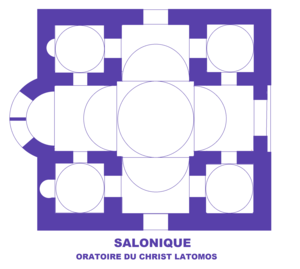
Salonique, plan de l'oratoire du Christ Latomos
L'architecture paléochrétienne désigne la plus ancienne période de l'architecture chrétienne, qui s'est développée dans l'Empire romain dans l'Antiquité tardive.